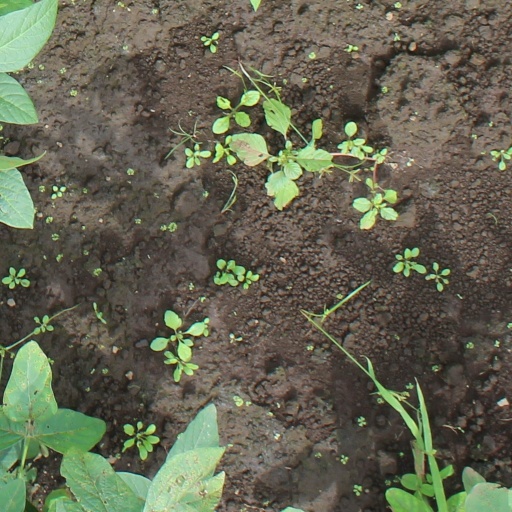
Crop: soybean